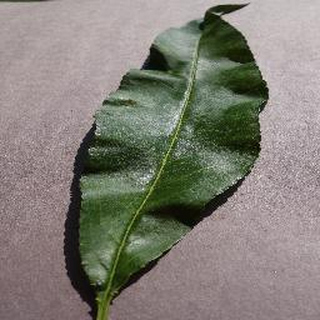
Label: healthy_peach